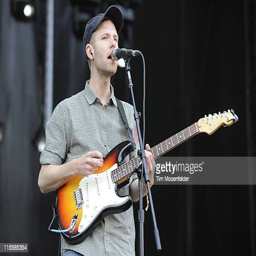
musical artist performs as part of the festival day